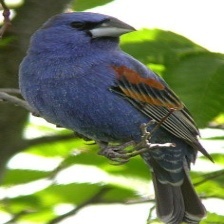
Species: BLUE GROSBEAK
Scientific name: PASSERINA CAERULEA